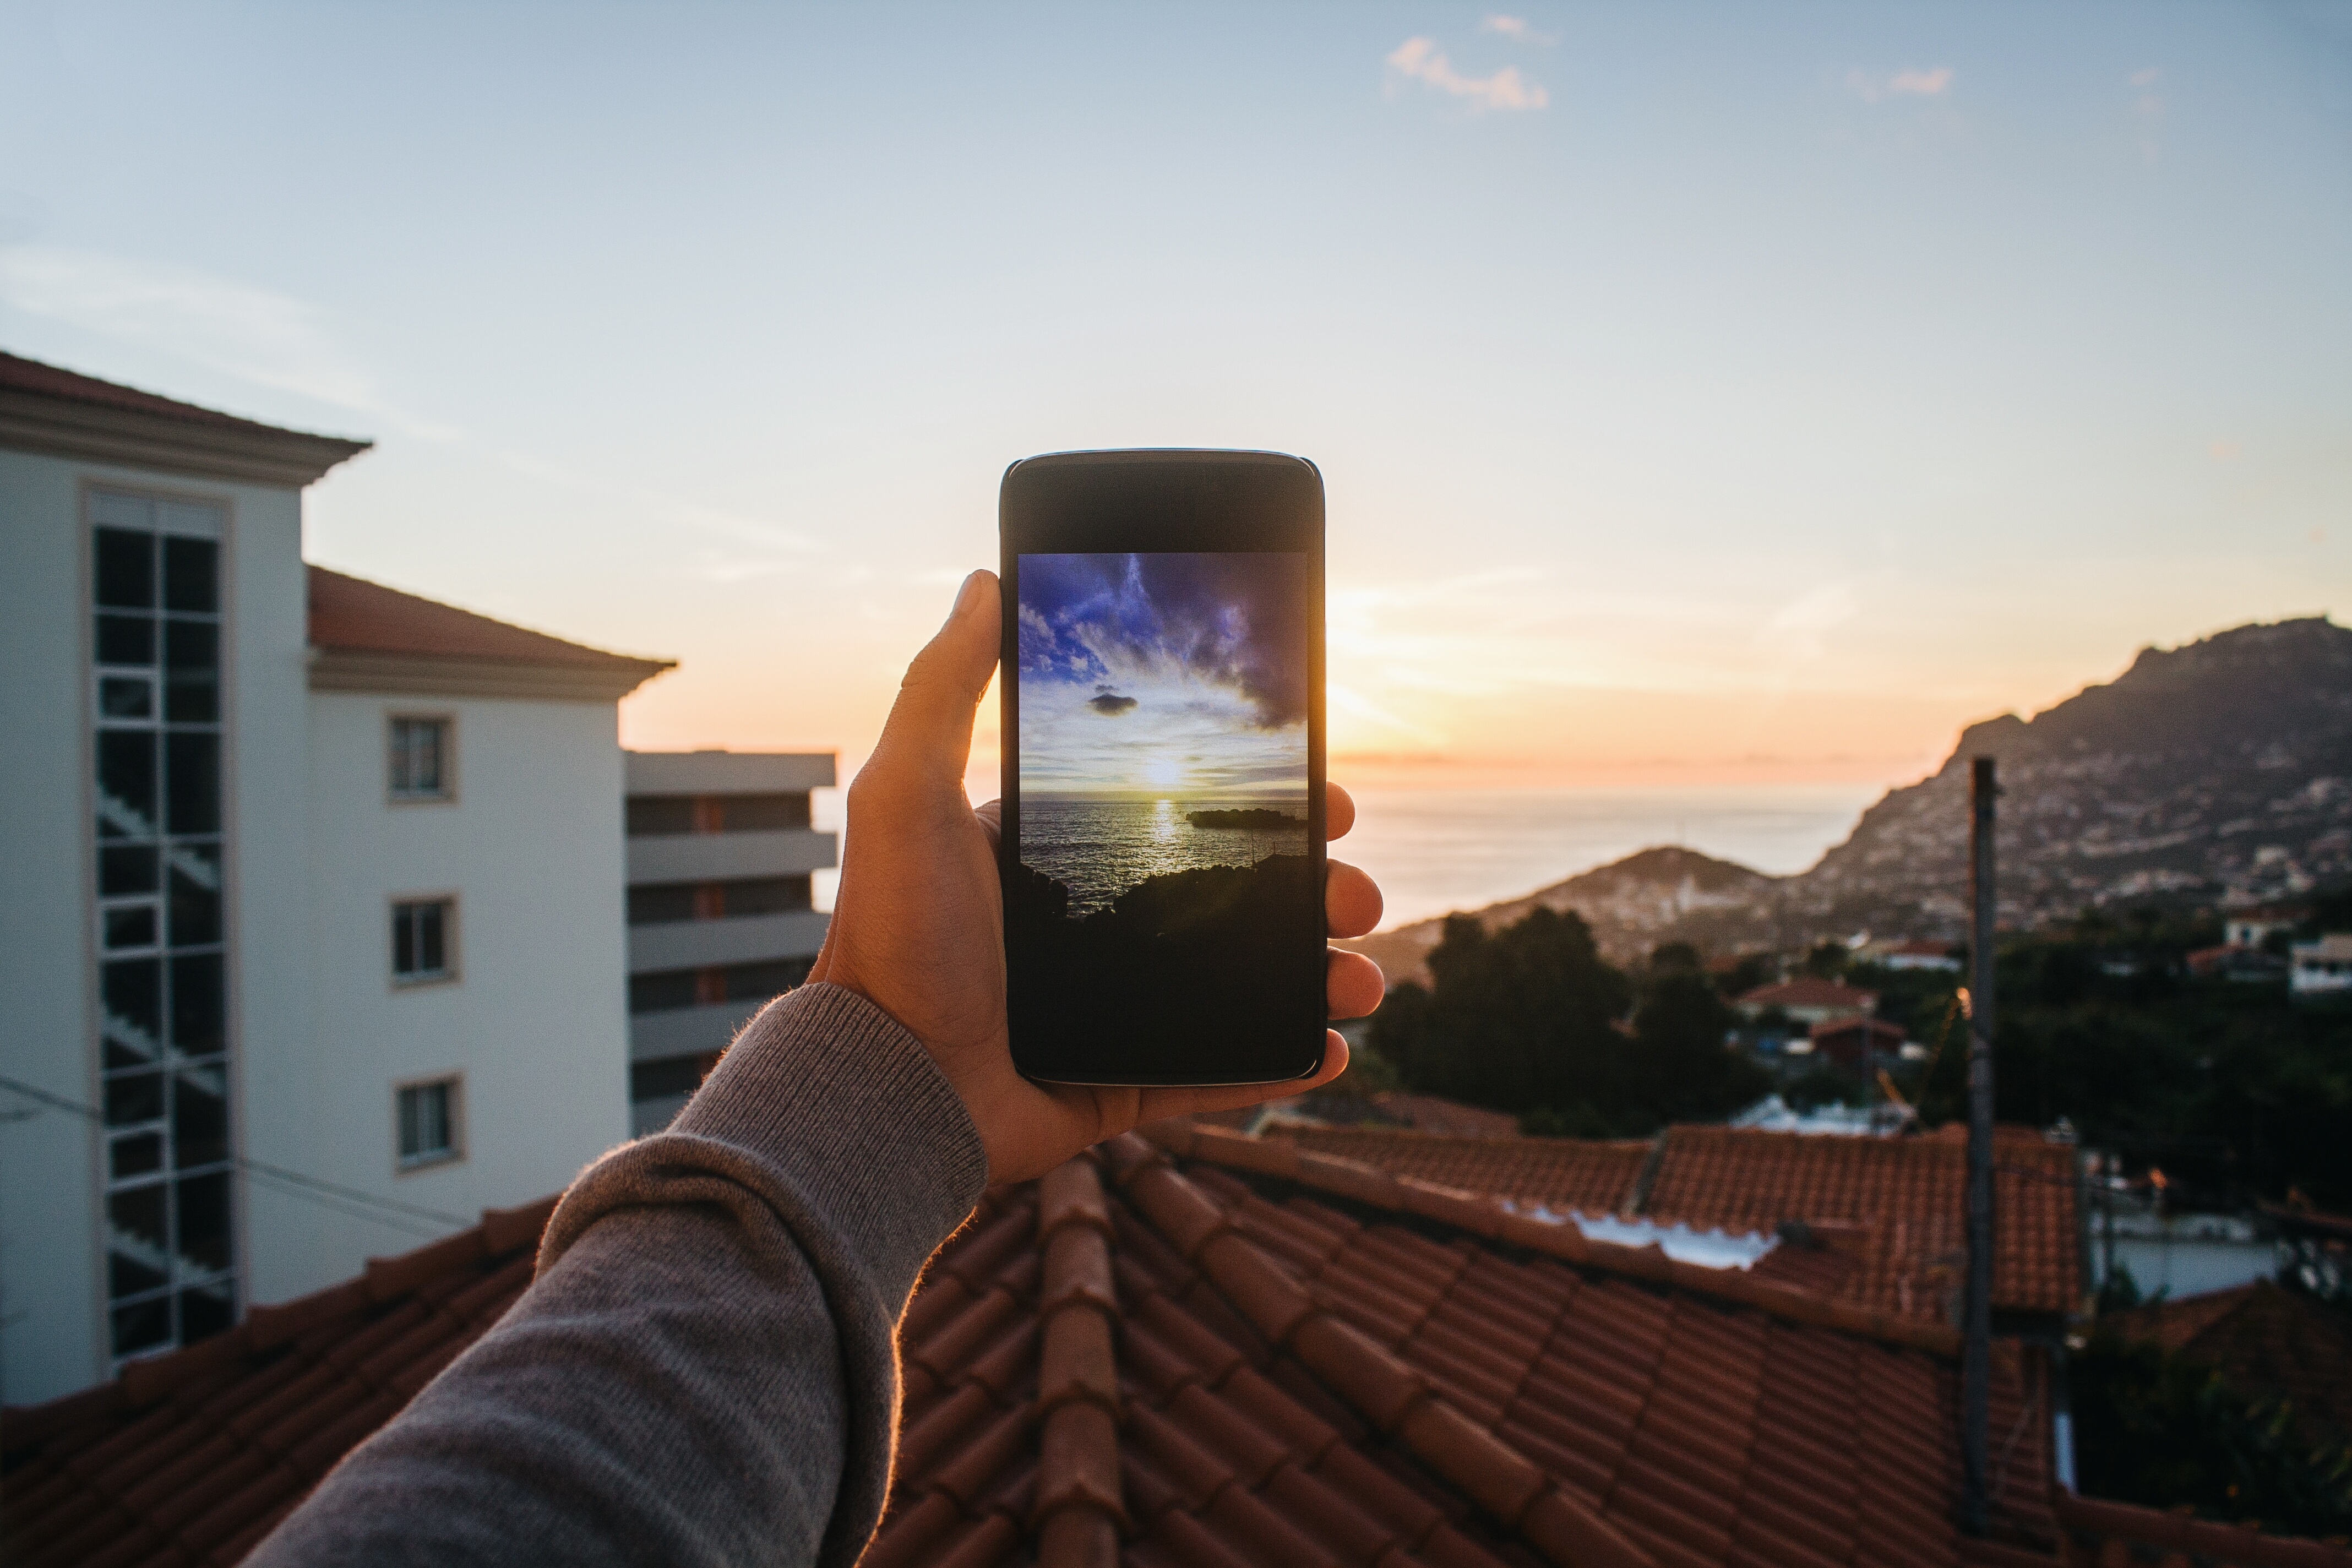
morning, travel, evening, lighting, image